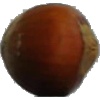
Label: nut_forest